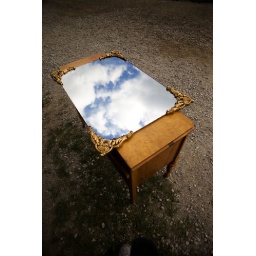
mirror in the sky